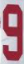
Number: 9